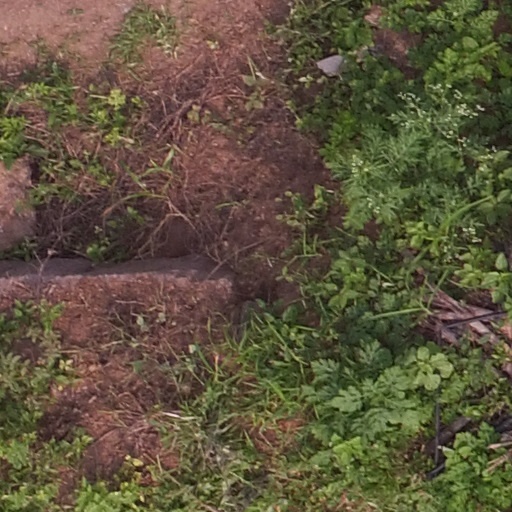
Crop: maize; corn